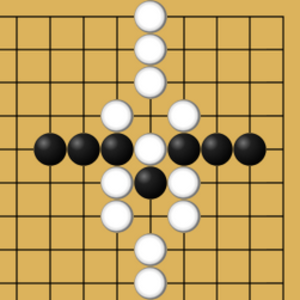
Un ko direct au jeu de go
Dans le jeu de go, le terme ko désigne une configuration de pierres particulièrement fréquente, permettant la capture d'une pierre unique ainsi que la capture en retour immédiate d'une autre pierre, cet échange de captures ramenant à la position initiale. Le risque d'une répétition éternelle et donc d'une annulation de la majorité des parties pour cette raison a amené à la création d'une règle spéciale, déclarant cette seconde capture illégale. Il est donc obligatoire dans ce cas de jouer à un autre endroit du goban.